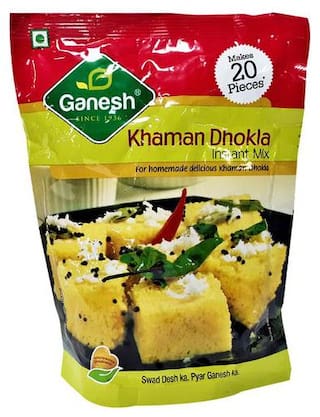
Dish: dhokla